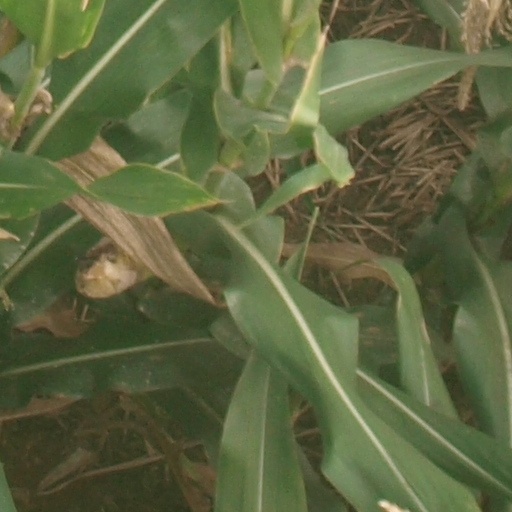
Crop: maize; corn